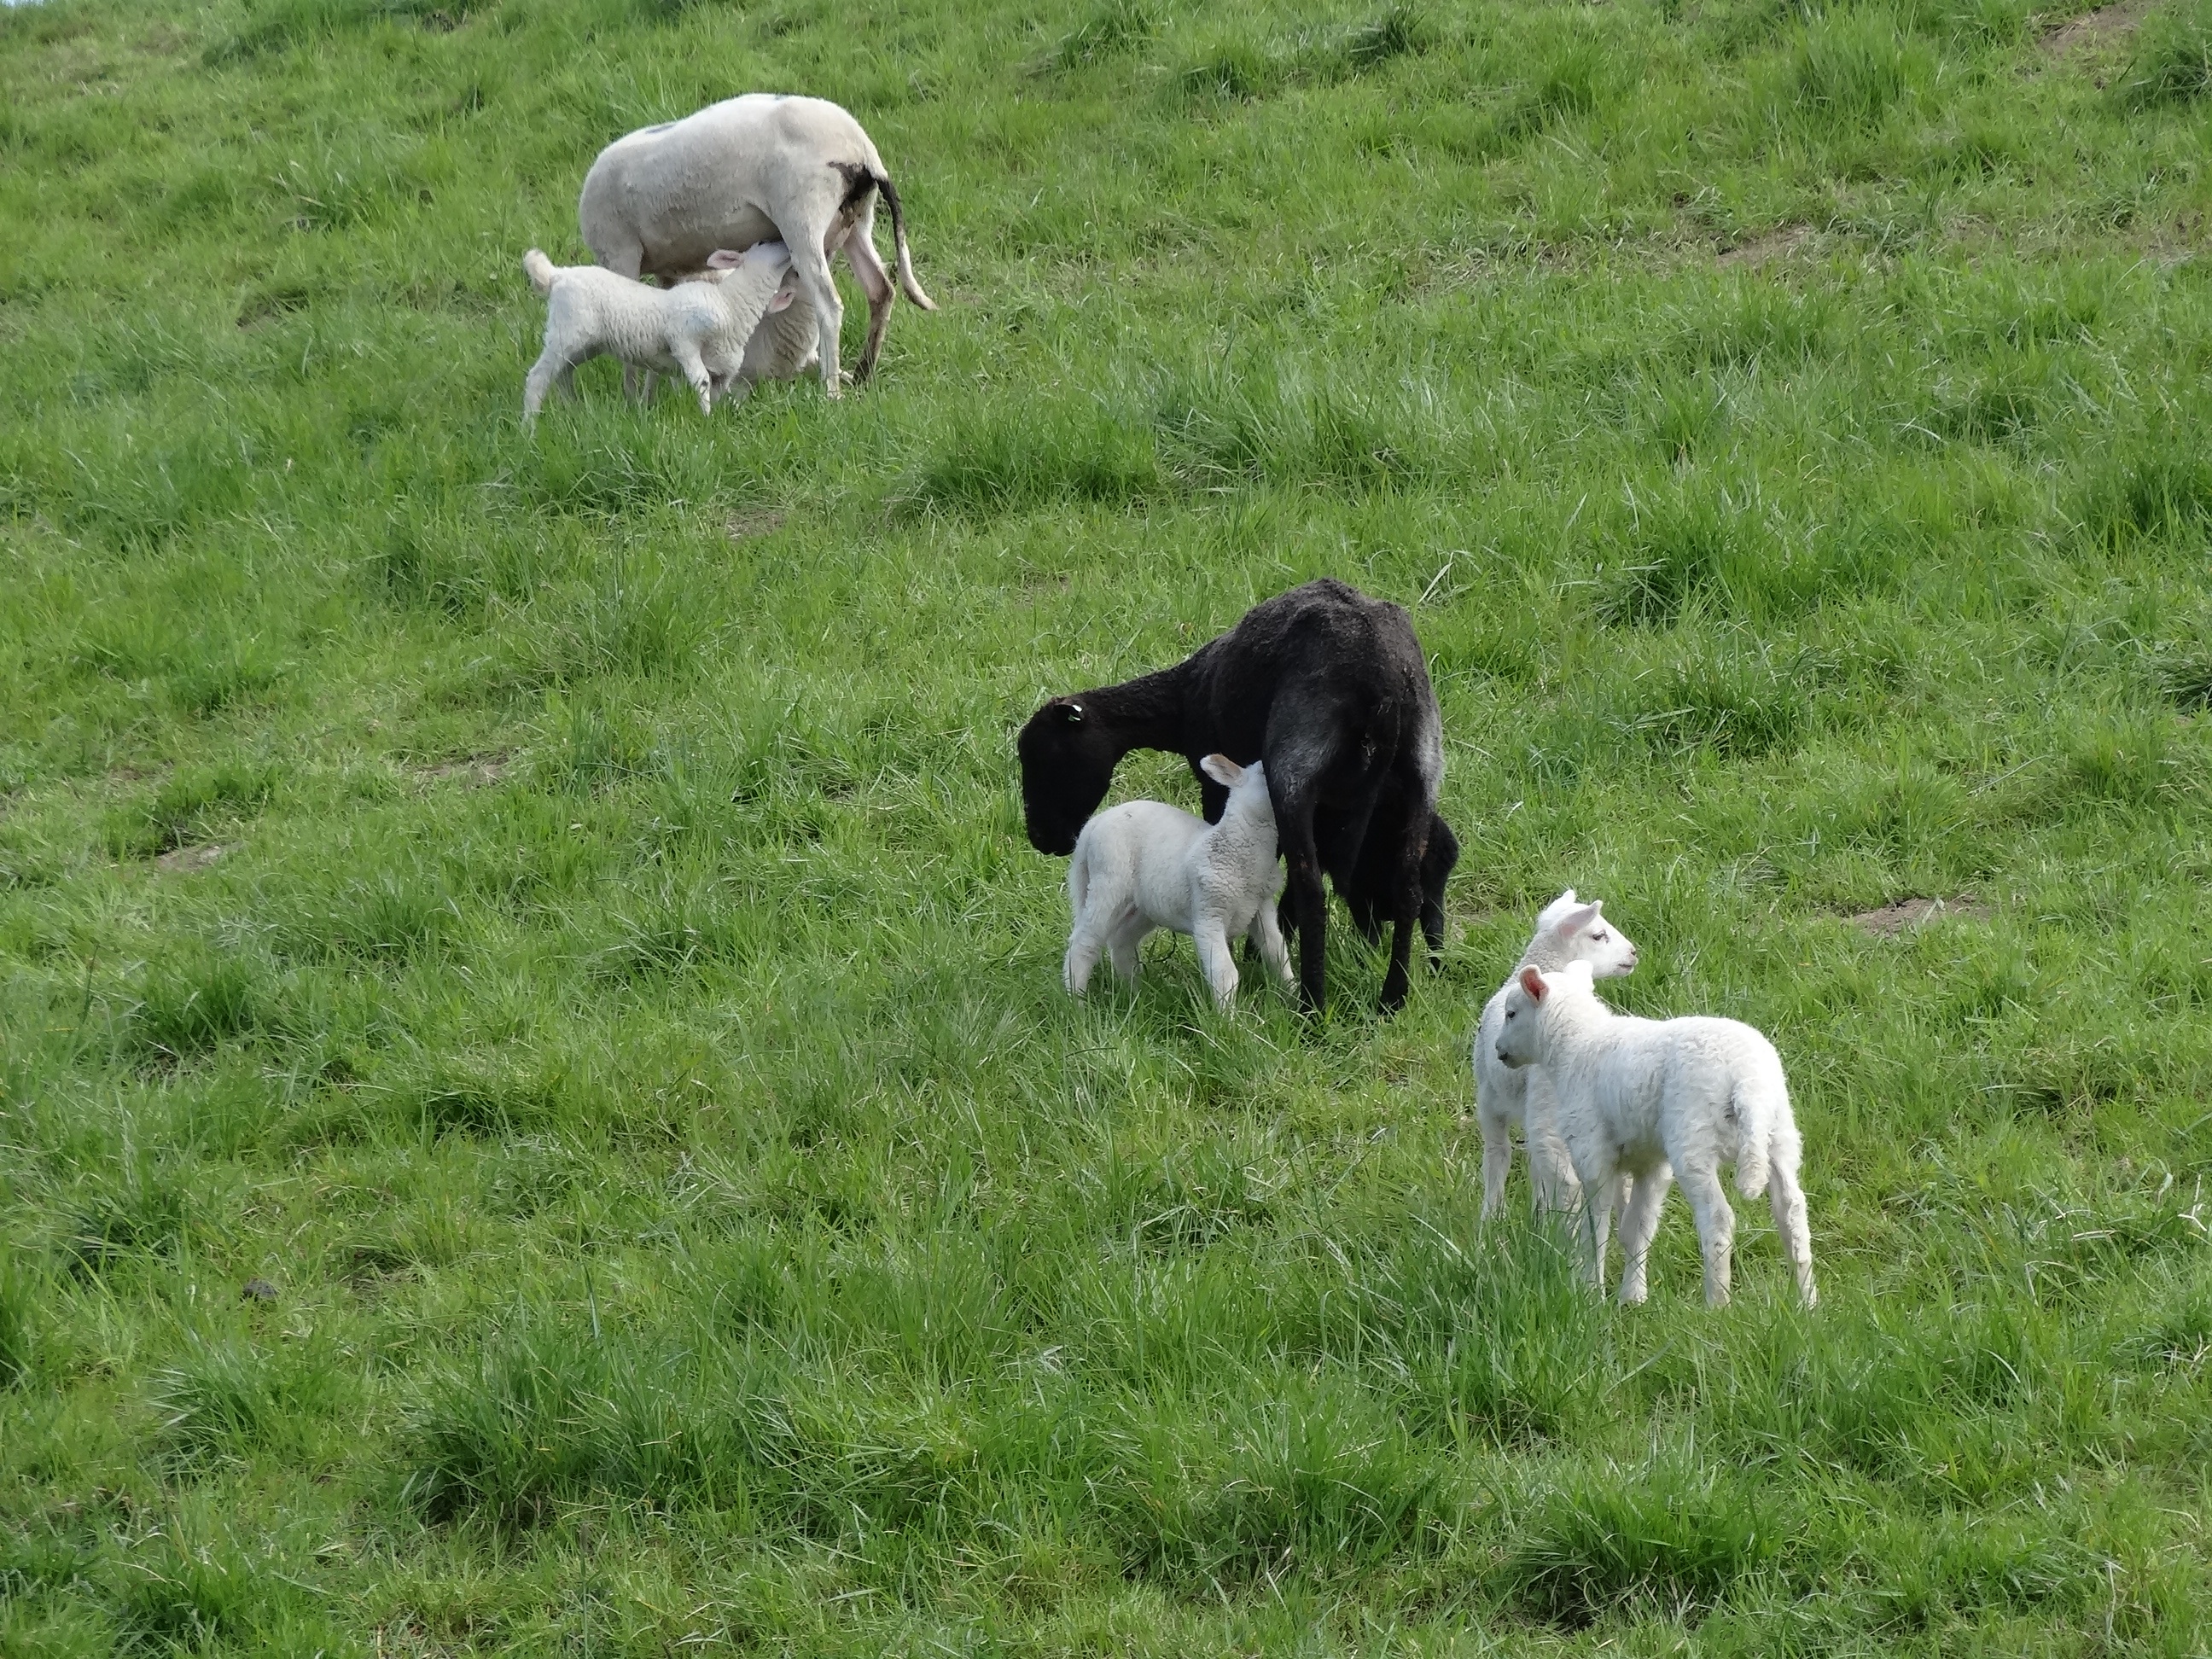
landscape, nature, grass, farm, meadow, dog, animal, jump, young, spring, cattle, herd, pasture, grazing, sheep, mammal, agriculture, goats, netherlands, animals, mammals, farm animal, vertebrate, lambs, outdoor life, frolic, dog like mammal